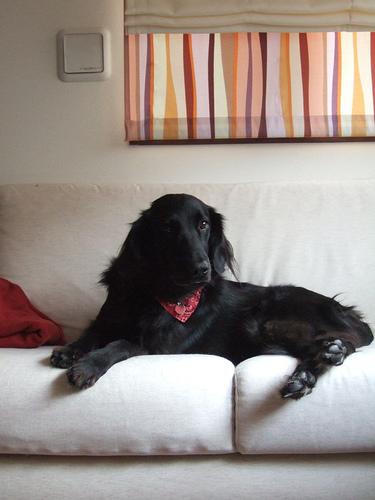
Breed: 206-n000047-flat_coated_retriever